2014 Scottish independence referendum

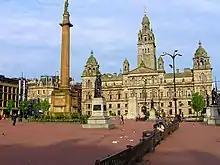
Acts of violence were committed in Glasgow's George Square after the referendum result.

Sir David Edward, a former European Court judge, said that the EU institutions and member states would be 'obliged' to start negotiations before independence took effect to decide the future relationship. He said this would be achieved by agreed amendment of the existing Treaties (Article 48), rather than a new Accession Treaty (Article 49). Graham Avery, the EC's honorary director-general, agreed with Edward. Avery wrote a report, published by the European Policy Centre, which said that EU leaders would probably allow Scotland to be part of the EU because of the legal and practical difficulties that would arise from excluding it. In a research paper, Professor Sionaidh Douglas-Scott of Oxford University wrote that the EU law normally takes a 'pragmatic and purposive approach' to issues not already provided for by existing treaties. Research published by the Economic and Social Research Council in August 2014 concluded that it was unlikely that an independent Scotland would be cut off from the rights and obligations of EU membership for any period of time, even if Scotland was not formally a member state of the EU from its date of independence.